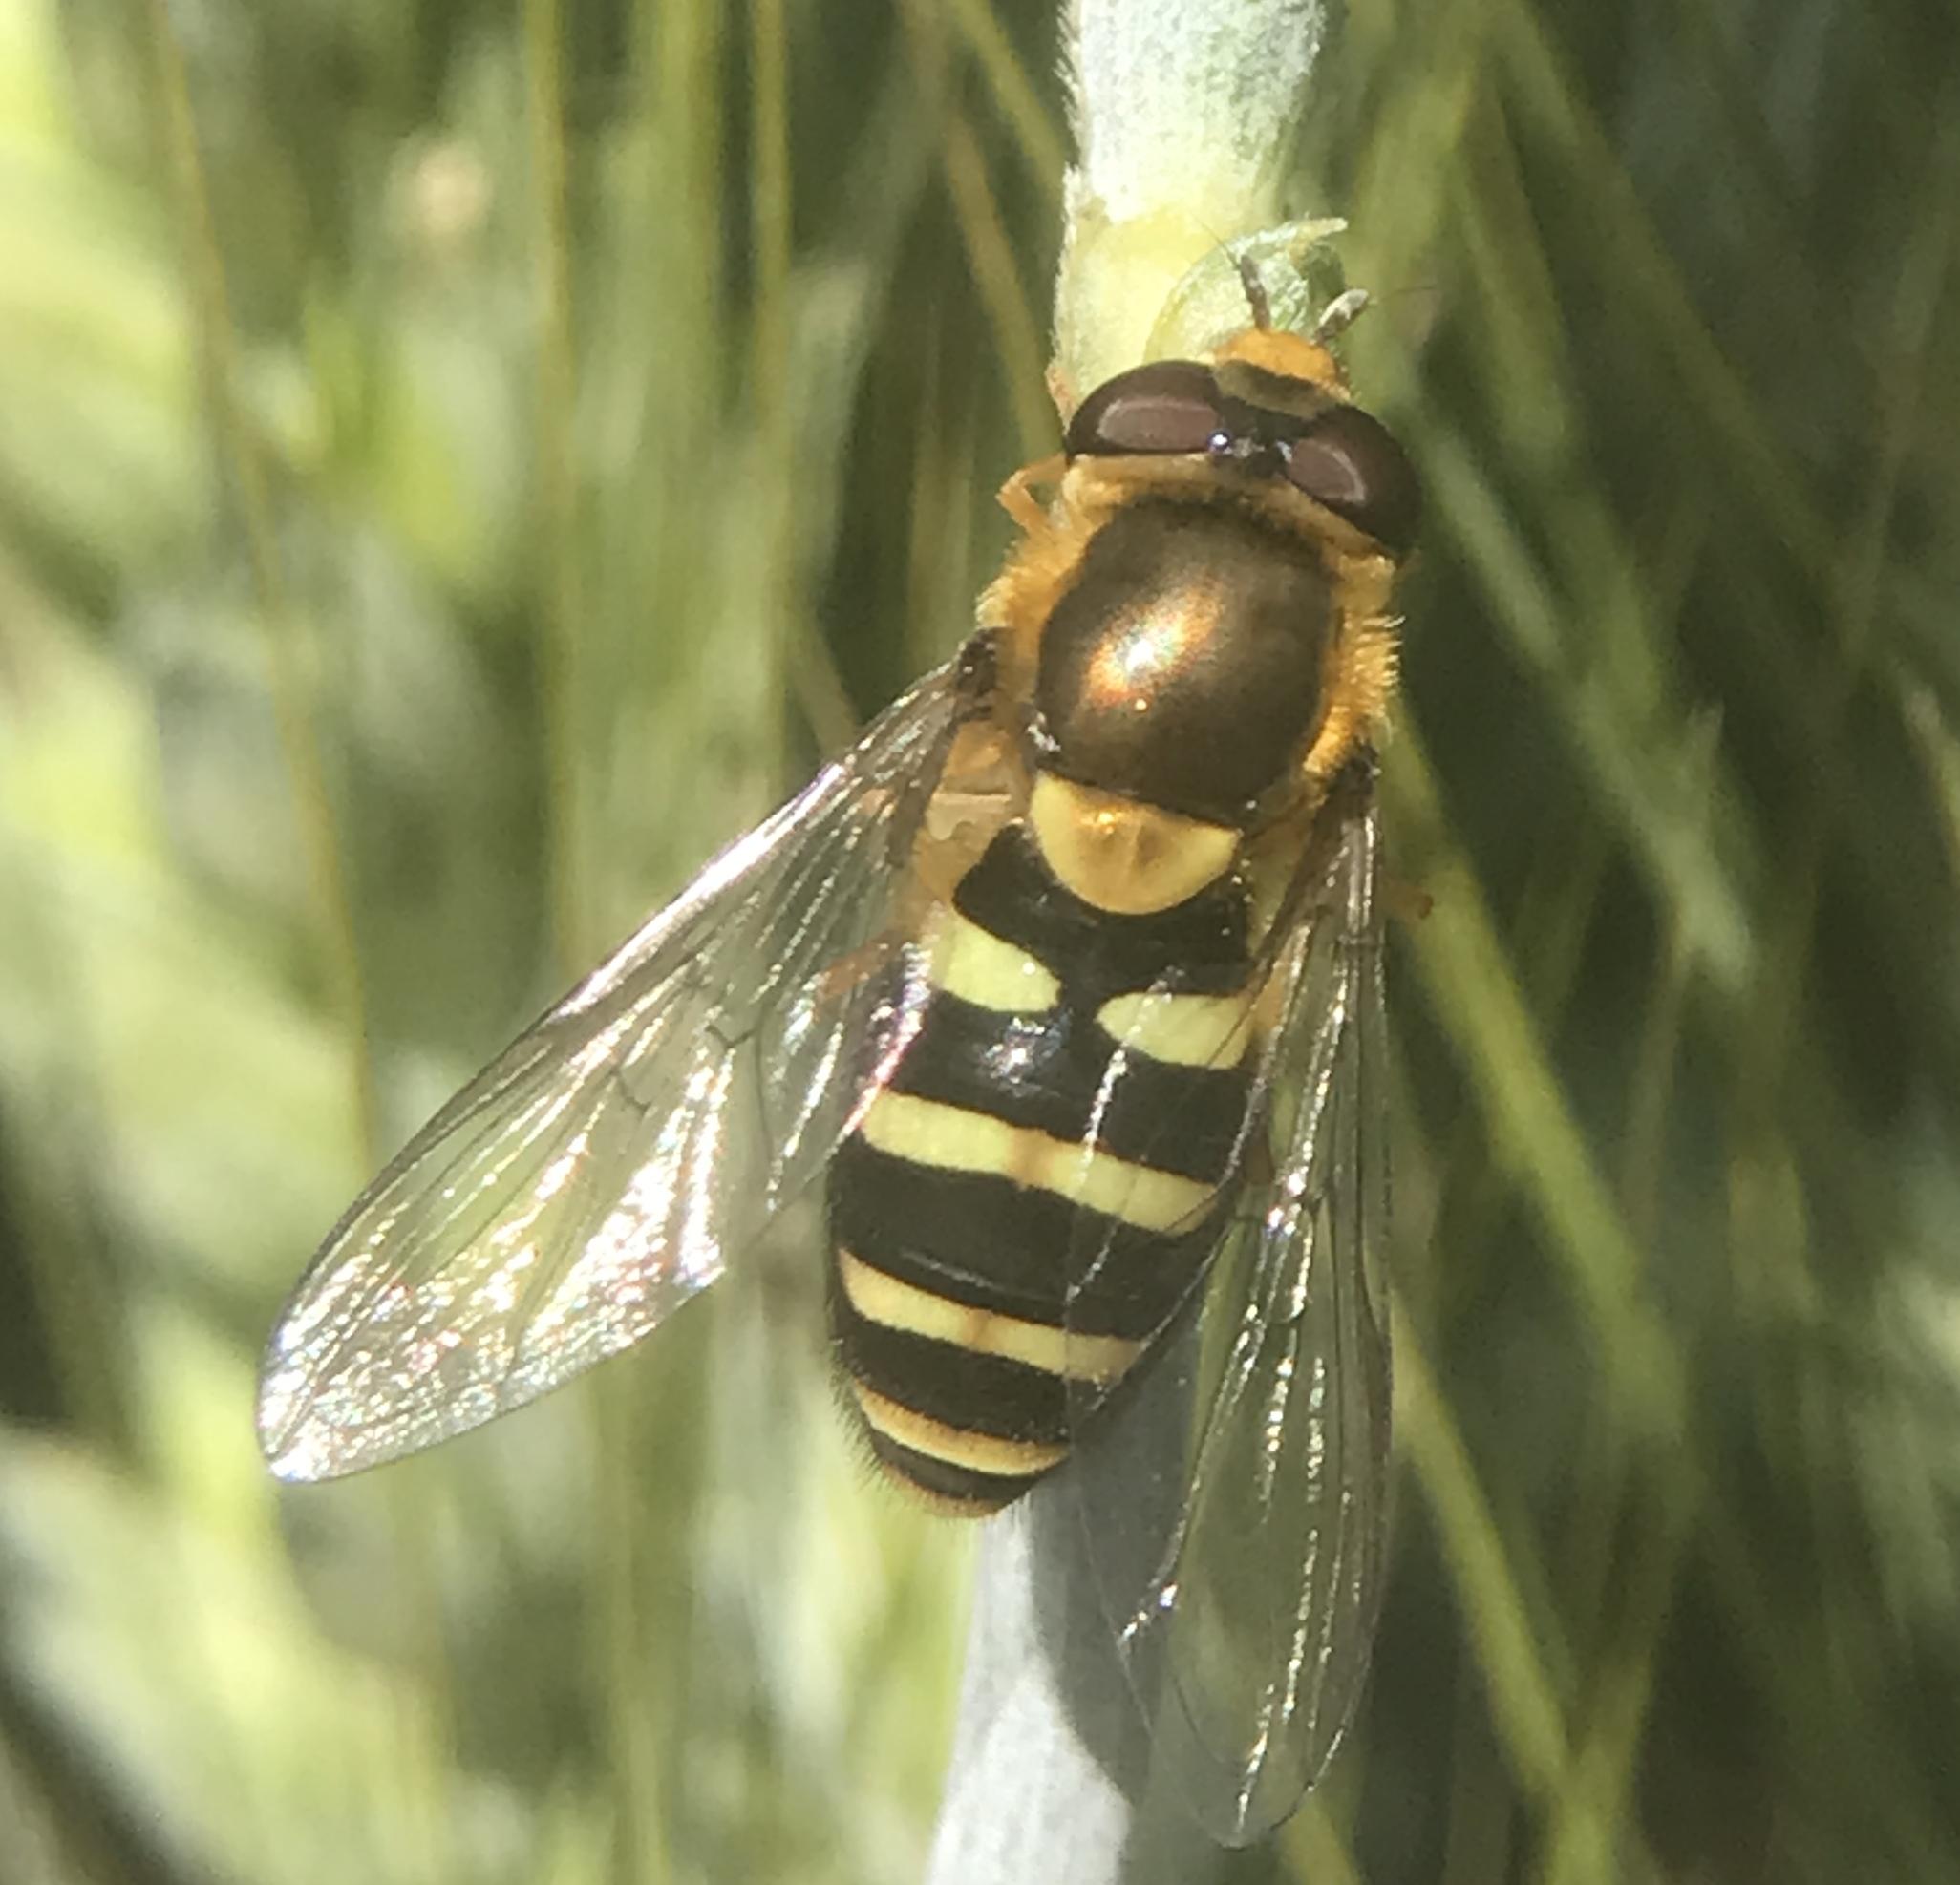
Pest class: predators